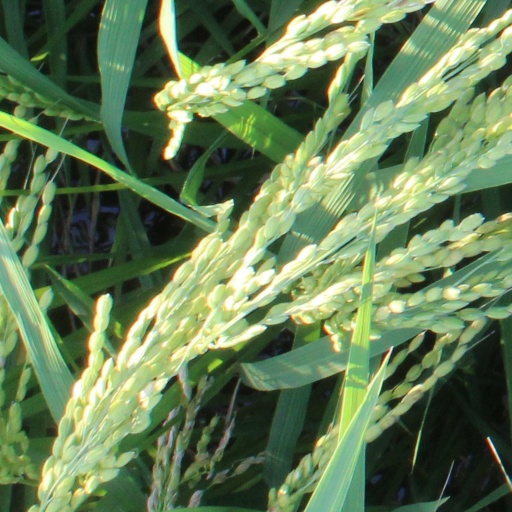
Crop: rice